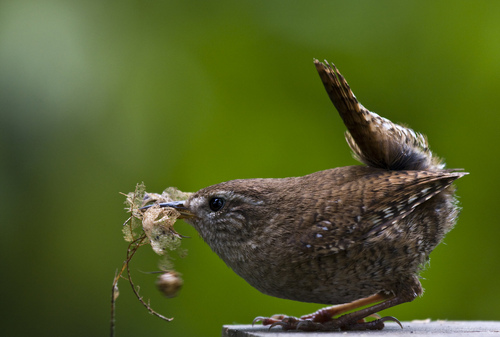
this small round bird is mostly brown. it has specks of white in its wings and brown legs and feet.
beautifully mottled brown, long tarsus bird with very short bill and variegation of white, brown and black throughout.
this bird is predominantly brown in color, and contains a black and white speckles throughout its body.
this small, round bird has a pointed black beak, orange legs and is speckled with brown, black and white.
this is a small, brown bird with black spots and stripes on the wingbars and breast.
this bird is brown with white and has a long, pointy beak.
this bird is spotted brown and white in color, with a sharp beak.
a small brown speckled bird with long legs and black long beak.
this bird looks small and pudgy, it is also many different browns with white speckled throughout.
this particular bird has a belly that is gray and brown
Species: Winter Wren